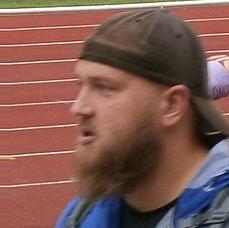
Age: 30